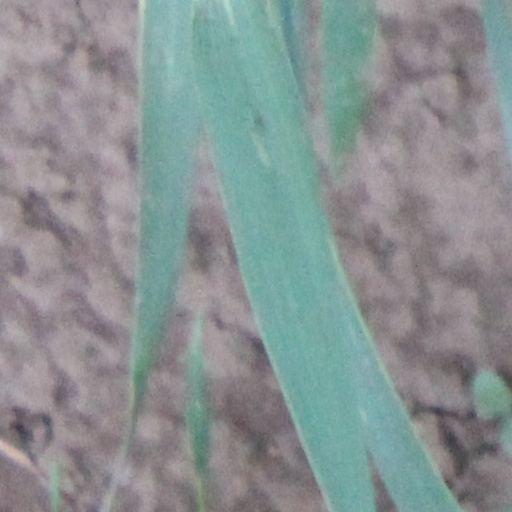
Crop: wheat